Nilgiri Biosphere Reserve

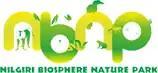
Logo of the Nilgiri Biosphere Reserve

The Nilgiri Biosphere Reserve is a biosphere reserve in the Nilgiri Mountains of the Western Ghats in South India. It is the largest protected forest area in India, spreading across Tamil Nadu, Karnataka and Kerala. It includes the protected areas Mudumalai National Park, Mukurthi National Park, Sathyamangalam Wildlife Sanctuary in Tamil Nadu; Nagarhole National Park, Bandipur National Park, both in Karnataka; Silent Valley National Park, Aralam Wildlife Sanctuary, Wayanad Wildlife Sanctuary, and Karimpuzha Wildlife Sanctuary in Kerala.